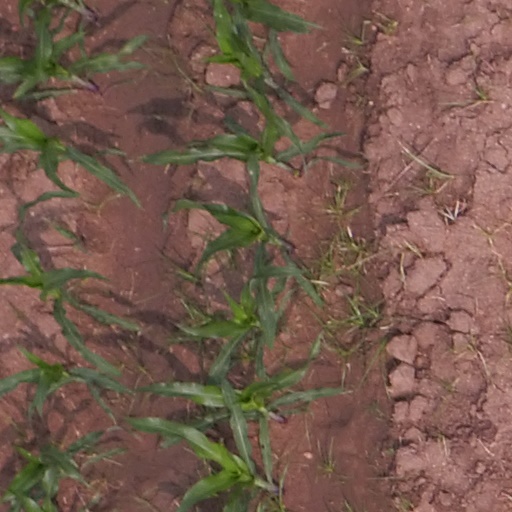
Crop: maize; corn